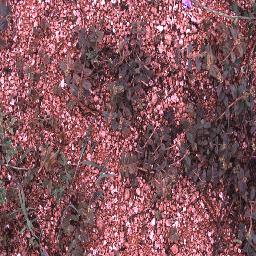
Label: negative